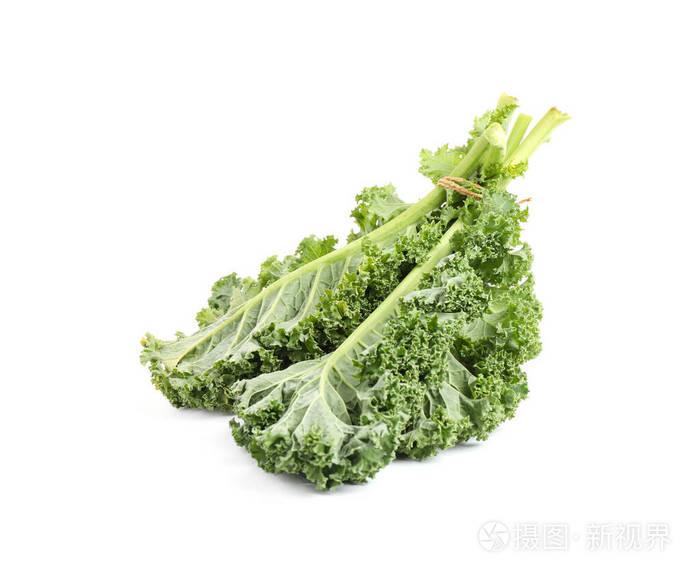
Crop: unknown
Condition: cabbage